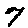
Label: 7